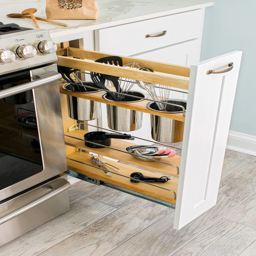
storage solutions for your kitchen makeover finding # storage solutions for small kitchens can be a challenge for any homeowner .